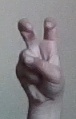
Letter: toot